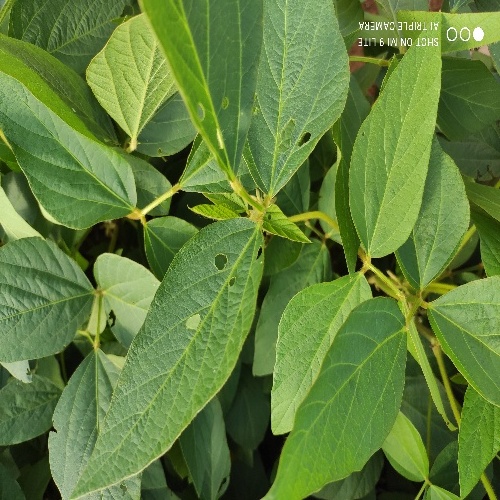
Label: Diabrotica_speciosa